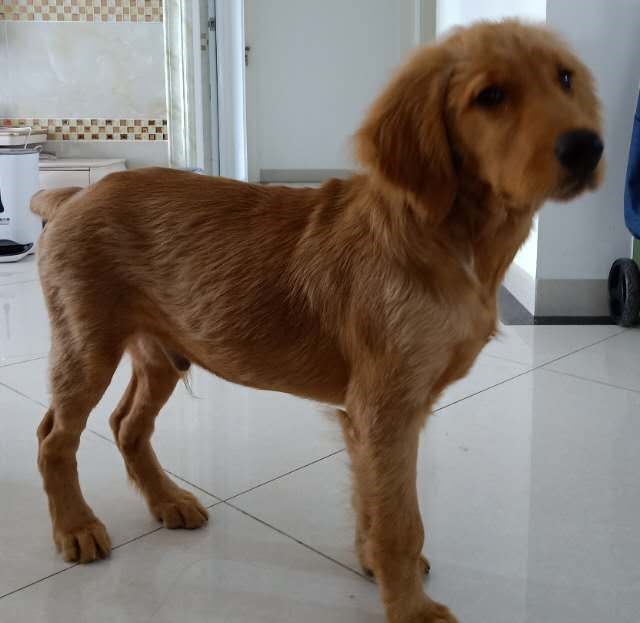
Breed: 5355-n000126-golden_retriever